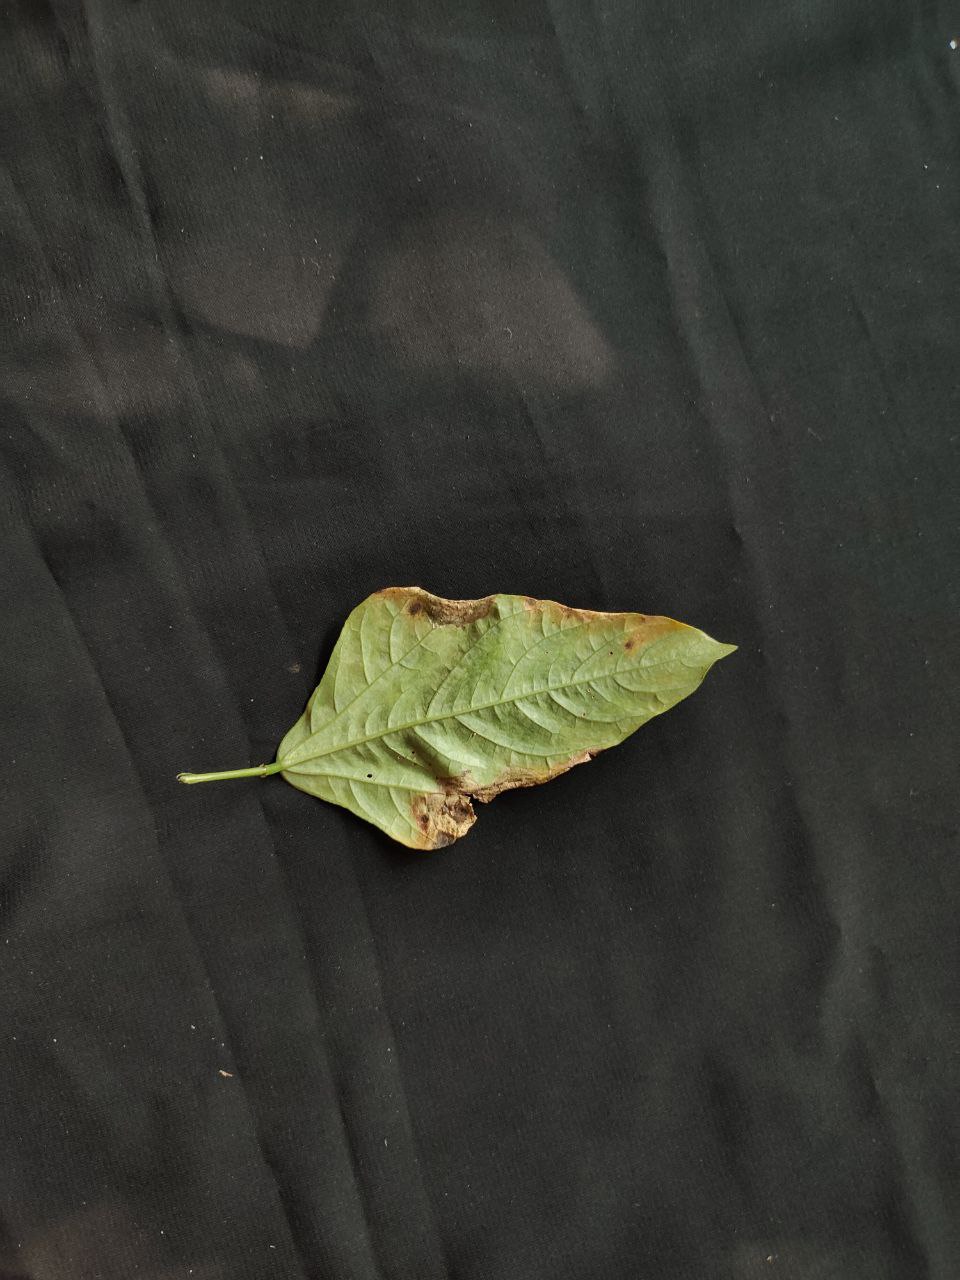
Crop: cowpea
Leaf condition: Bacterial wilt